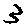
Label: 3